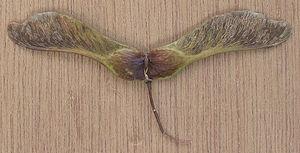
Une aile est un organe externe qui permet à de nombreuses espèces animales de voler. De nombreuses espèces possèdent des ailes, même si ce mot évoque d'abord les ailes des oiseaux. Chez les espèces ne pouvant pas ou plus voler, on parle d'aile vestigiale.